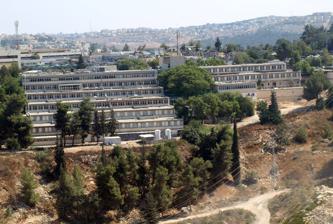
Building: Herzog Hospital
Country: Palestine
Year built: 1961
Hospital in West Jerusalem Herzog Hospital Sarah Herzog Hospital, Jerusalem Geography Location West Jerusalem Coordinates 31°47′44″N 35°11′07″E / 31.79556°N 35.18528°E / 31.79556; 35.18528 Services Beds 330 Links Website www .herzoghospital .org /herzog-hospital Herzog Hospital (formerly Ezrat Nashim Hospital ) ( Hebrew : בית חולים הרצוג ) is a geriatric-psychiatric hospital in West Jerusalem . It is the third largest hospital in the city. Herzog Hospital specializes in nursing care for the elderly. The director-general of the hospital is Jacob Haviv. History The Ezrat Nashim society was established in 1894 in the Old City of Jerusalem to provide care for the chronically ill. The original building was planned by Israel Prize winner, architect Arieh Sharon in 1961. Until the late 1960s, the hospital specialized in psychiatric inpatient cases. Since then, it has been a geriatric hospital that treats both the elderly and the mentally ill, and engages in clinical research in geriatrics and psychiatry. Herzog Hospital has 330 beds, 70 percent designated for geriatric patients. It also operates outpatient clinics to treat problems associated with aging. Herzog Hospital has installed a Snoezelen room for the rehabilitation of geriatric and other patients. According to former CEO Dr. Yehezkel Caine, the facility can improve the abilities of patients with mental, psychological, cognitive, movement and other problems. The room is furnished with carefully selected elements that stimulate the senses. Herzog Hospital runs a program to train young Ethiopian-Israeli women to work as nurses' aides. The goals of the program are to alleviate the shortage of trained personnel in the field of geriatric care-giving, and encourage Ethiopian immigrants to join the workforce. In 2006, Herzog opened a Children's Respiratory Care Unit to provide long-term respiratory care for children ranging in age from 3 months to 17. The hospital's Resilience Unit has developed psychotrauma programs utilizing the vast experience that Israeli psychologists have accumulated in treating terror-related post-traumatic stress. Development plans In 2012, work began on a  new medical pavilion comprising two basement levels and six patient floors, adding 240 beds to the hospital. See also Israel Center for the Treatment of Psychotrauma Health care in Israel List of hospitals in Israel References